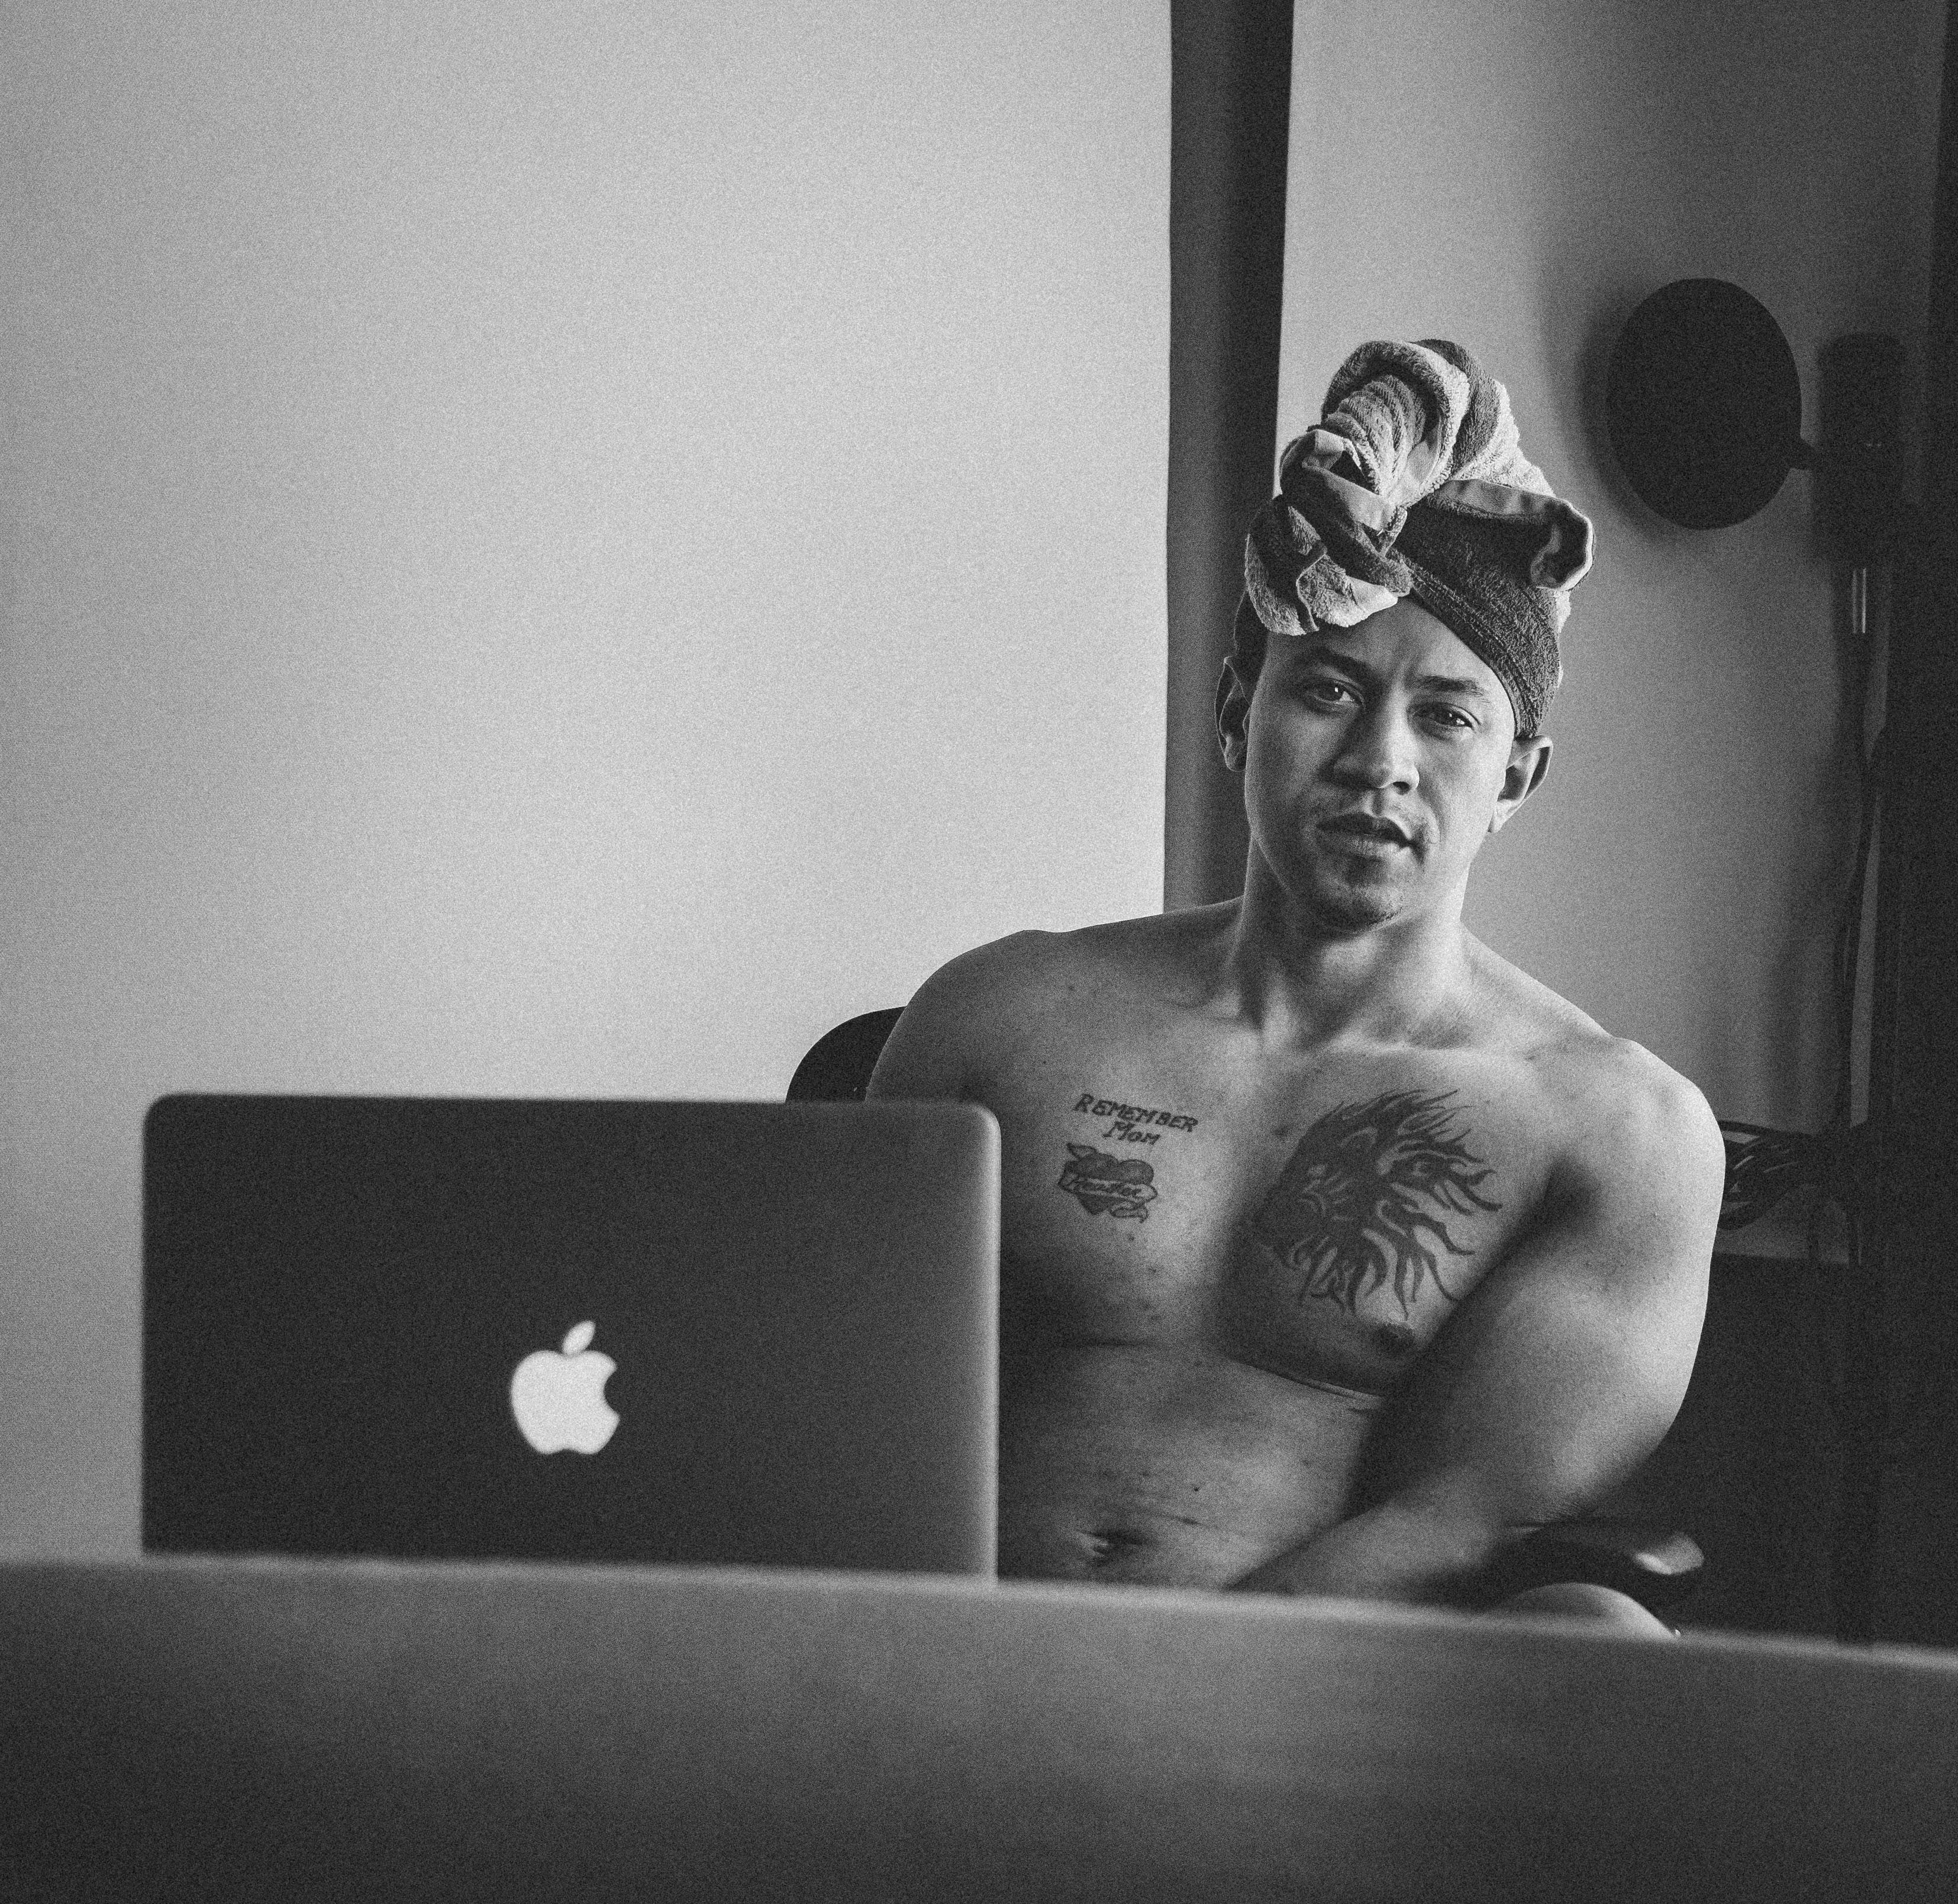
photograph, Barechested, arm, muscle, black and white, room, photography, stock photography, monochrome photography, monochrome, chest, sitting, style, trunk, furniture, still life photography